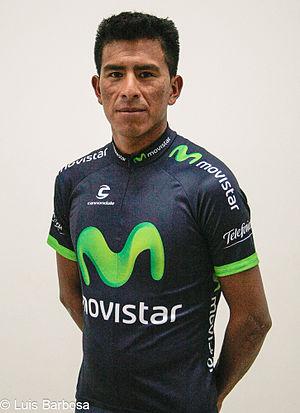
"Le Tour de Colombie 2015 a lieu du 2 au 15 août 2015. La Vuelta a Colombia ""¡Infraestructura en Marcha!"" est inscrite au calendrier de l'UCI America Tour 2015, en catégorie 2.2. Sur un total de 167 coureurs au sein de 18 équipes qui débutent la course à Bogota, seuls 133 parcourent les 1 696,5 km pour atteindre l'arrivée à Medellín.
Óscar Soliz Villca, né le 9 janvier 1985 à Villazón, est un coureur cycliste bolivien.